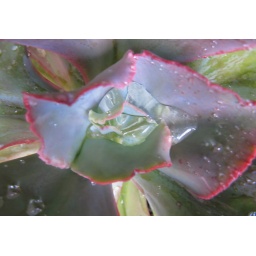
water build-up in my herbaceous plant